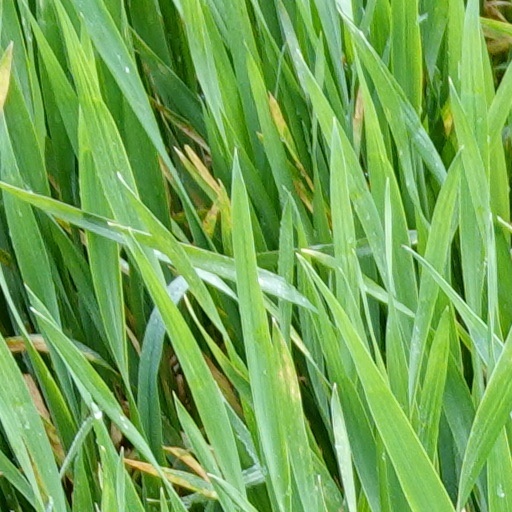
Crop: wheat